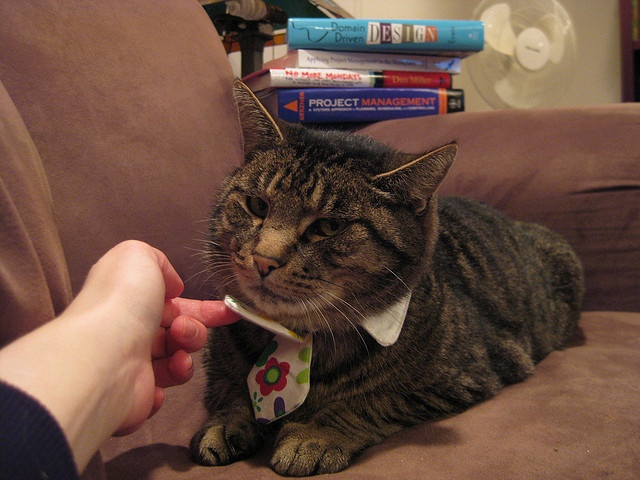
A young person who is scratching a cute cats chin.
This kitten is looking at the person who is touching its collar.
A gray striped cat wearing a flower tie
a close up of a cat wearing a tie
A hand is petting a little brown cat.